Batik in Indonesia

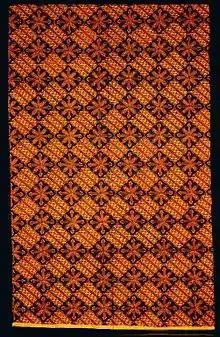
Batik from Surakarta in Central Java province in Indonesia; before 1997

Batik plays multiple roles in the culture of Indonesia. The wax resist-dyeing technique has been used for centuries in Java, and has been adopted in varying forms in other parts of the country. Java is home to several batik museums.